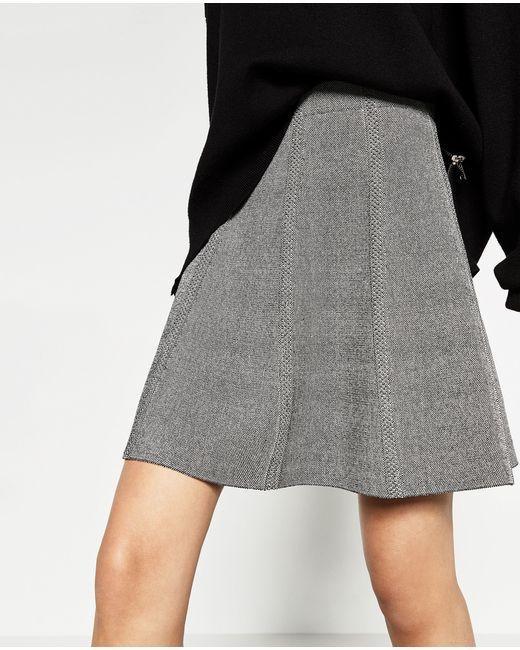
Schmal geschnittener grauer Baumwollrock für Damen